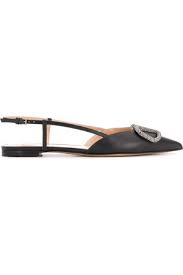
Label: Ballet Flat